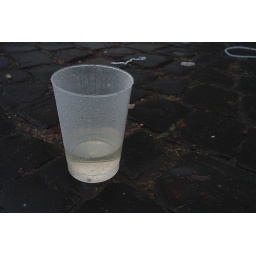
I was born with a plastic cup in my hand